The Confessions of Felix Krull (TV series)

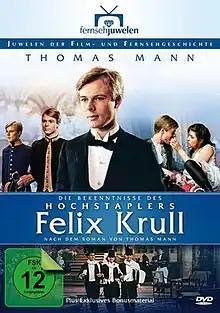

The Confessions of Felix Krull (German: Bekenntnisse des Hochstaplers Felix Krull) is a 1982 adventure television series based on the novel of the same title by Thomas Mann. It was shot as a co-production between Austria, France and West Germany.